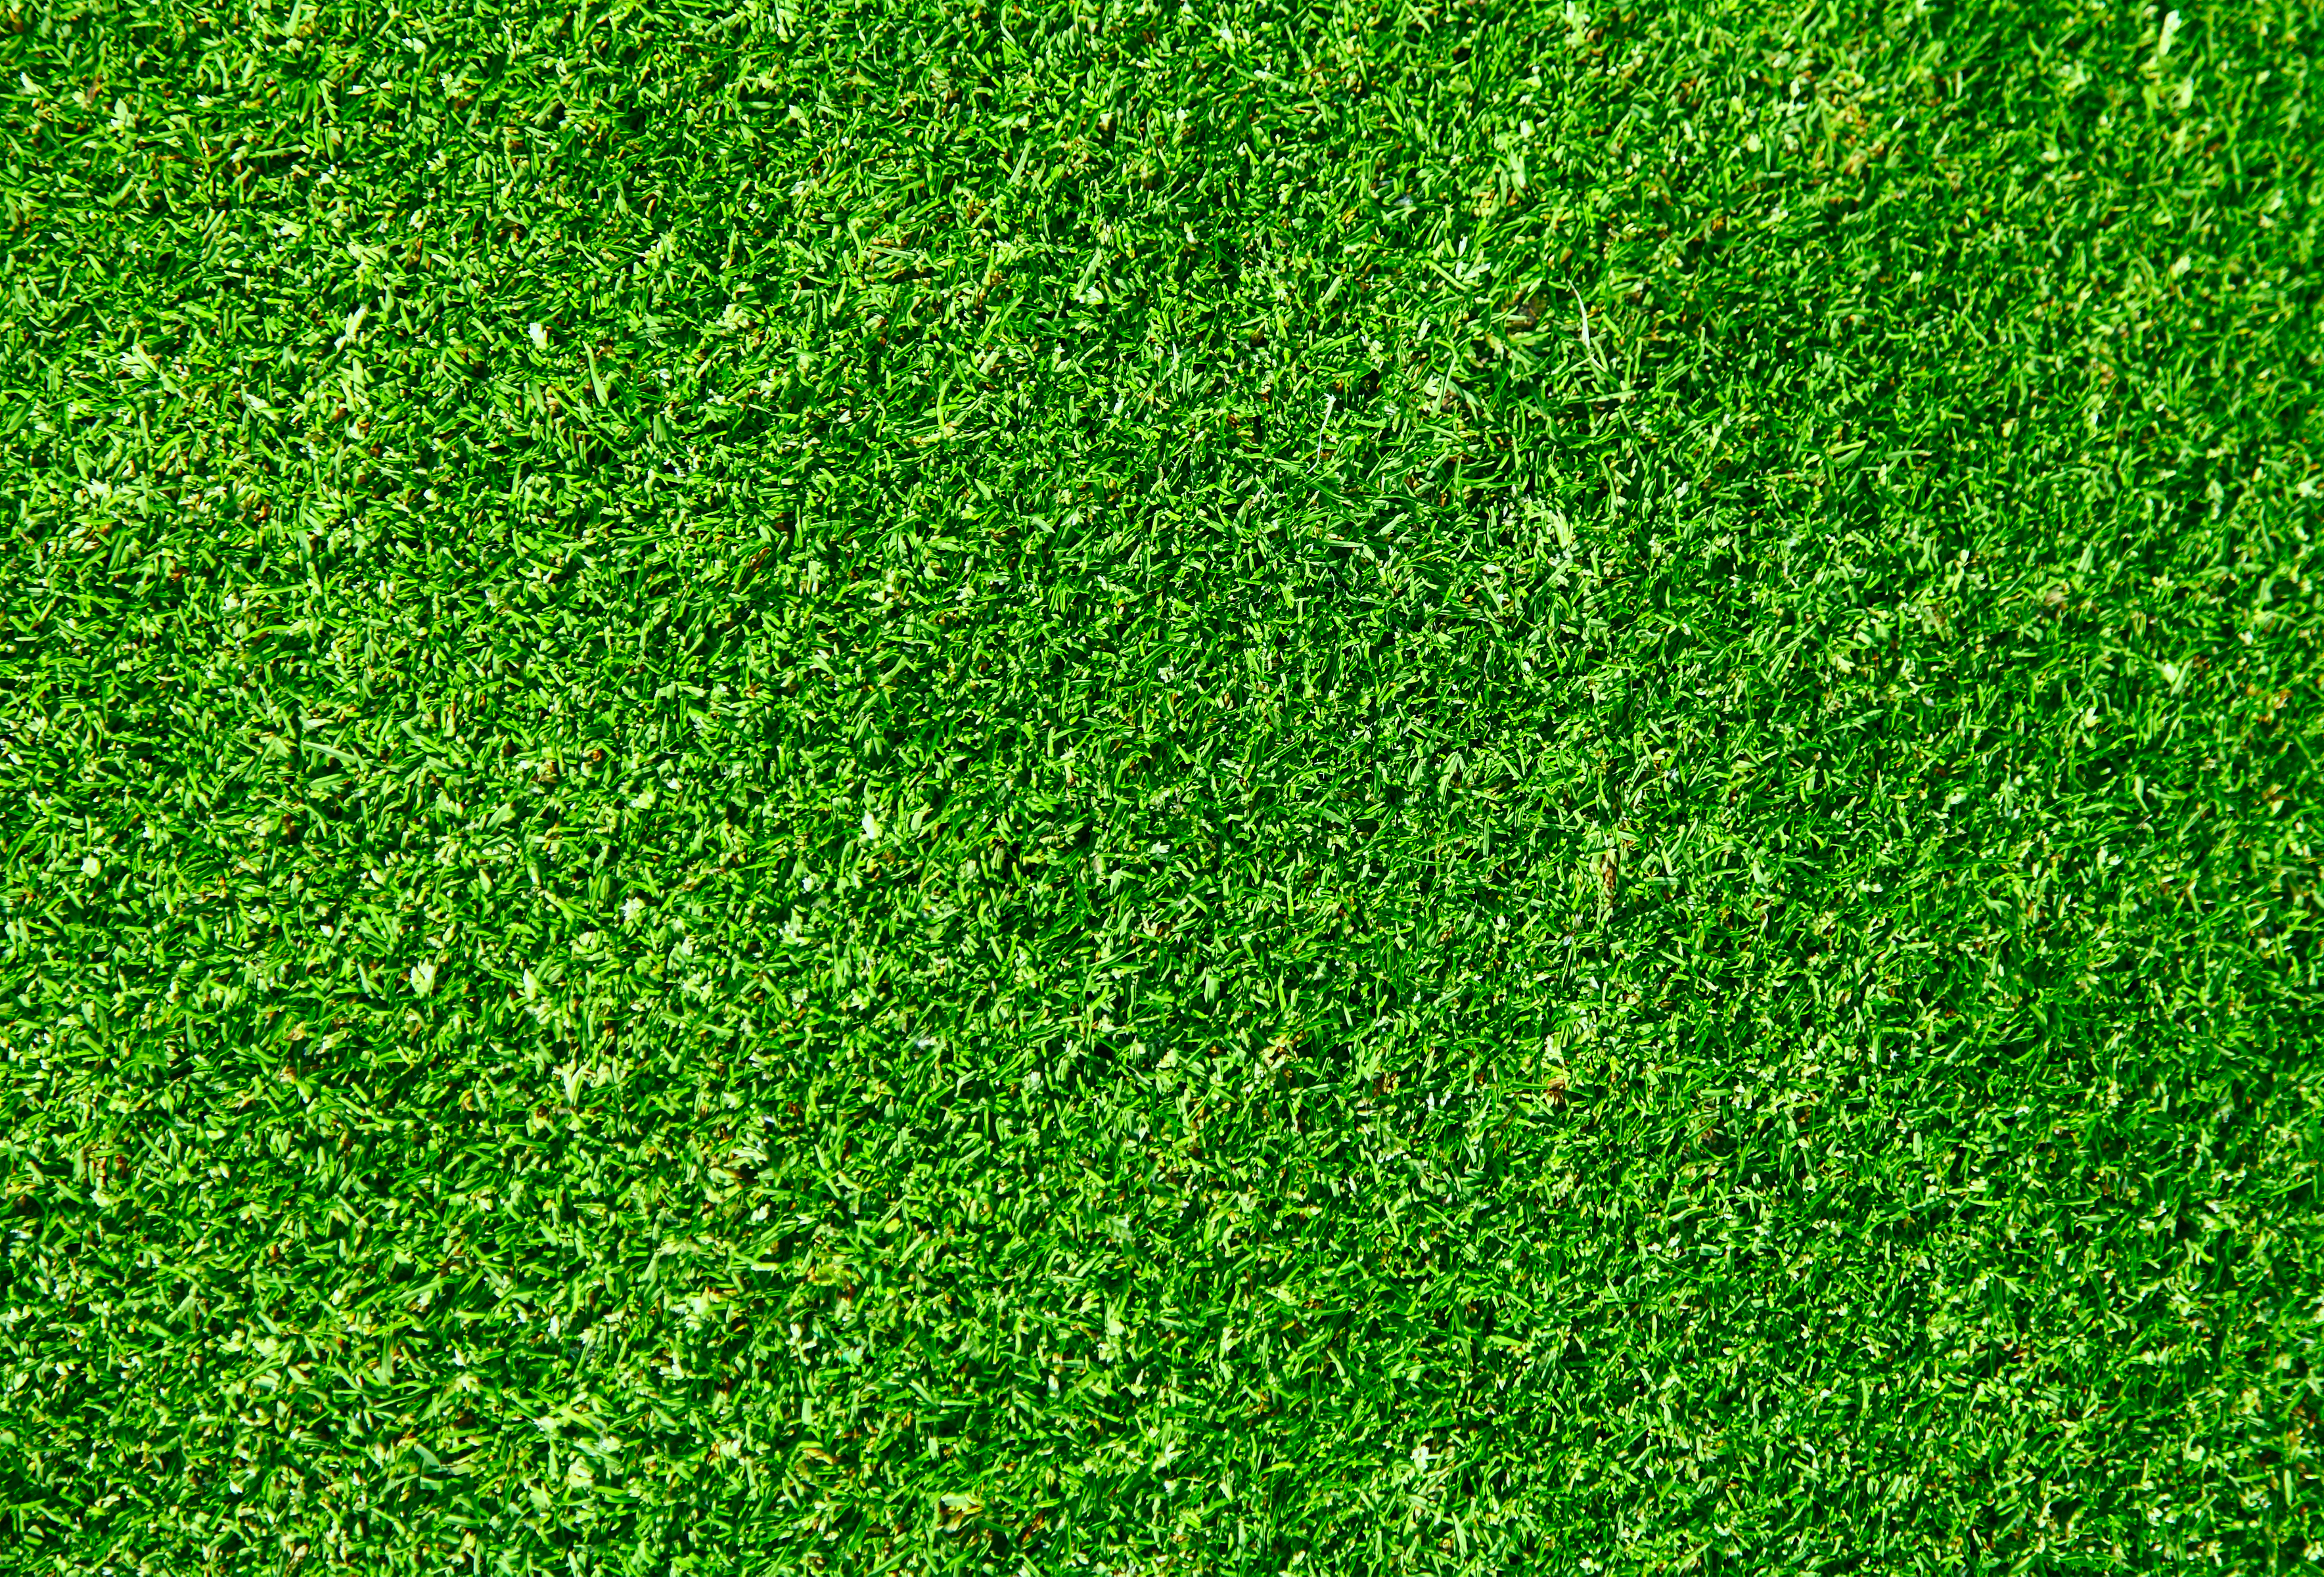
field, grass, green, plant, vegetation, lawn, grass family, groundcover, meadow, artificial turf